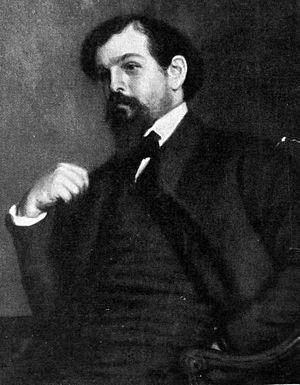
Portrait du compositeur Claude Debussy.
L'Après-midi d'un faune est un ballet en un acte de Vaslav Nijinski, sur la musique du Prélude à l'après-midi d'un faune de Claude Debussy, décors et costumes de Léon Bakst.